Lancia Delta

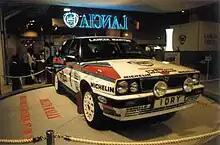
A Lancia Delta HF integrale 8V at the 1990 Birmingham Motor Show

The Lancia Delta HF integrale incorporated some of the features of the Delta HF 4WD into a road car. The engine was an eight-valve 2.0 L fuel injected four-cylinder, with balancing shafts. The HF version featured new valves, valve seats and water pump, larger water and oil radiators, more powerful cooling fan and bigger air cleaner. A larger capacity Garrett T3 turbocharger with improved airflow and bigger intercooler, revised settings for the electronic injection-ignition control unit and a knock sensor, boost power output to at 5,300 rpm and maximum torque of at 3,500 rpm.